Mullingar

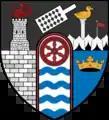
Town Park

Mullingar is the county town of County Westmeath in Ireland. It is the third most populous town in the Midland Region, with a population of 22,667 in the 2022 census.